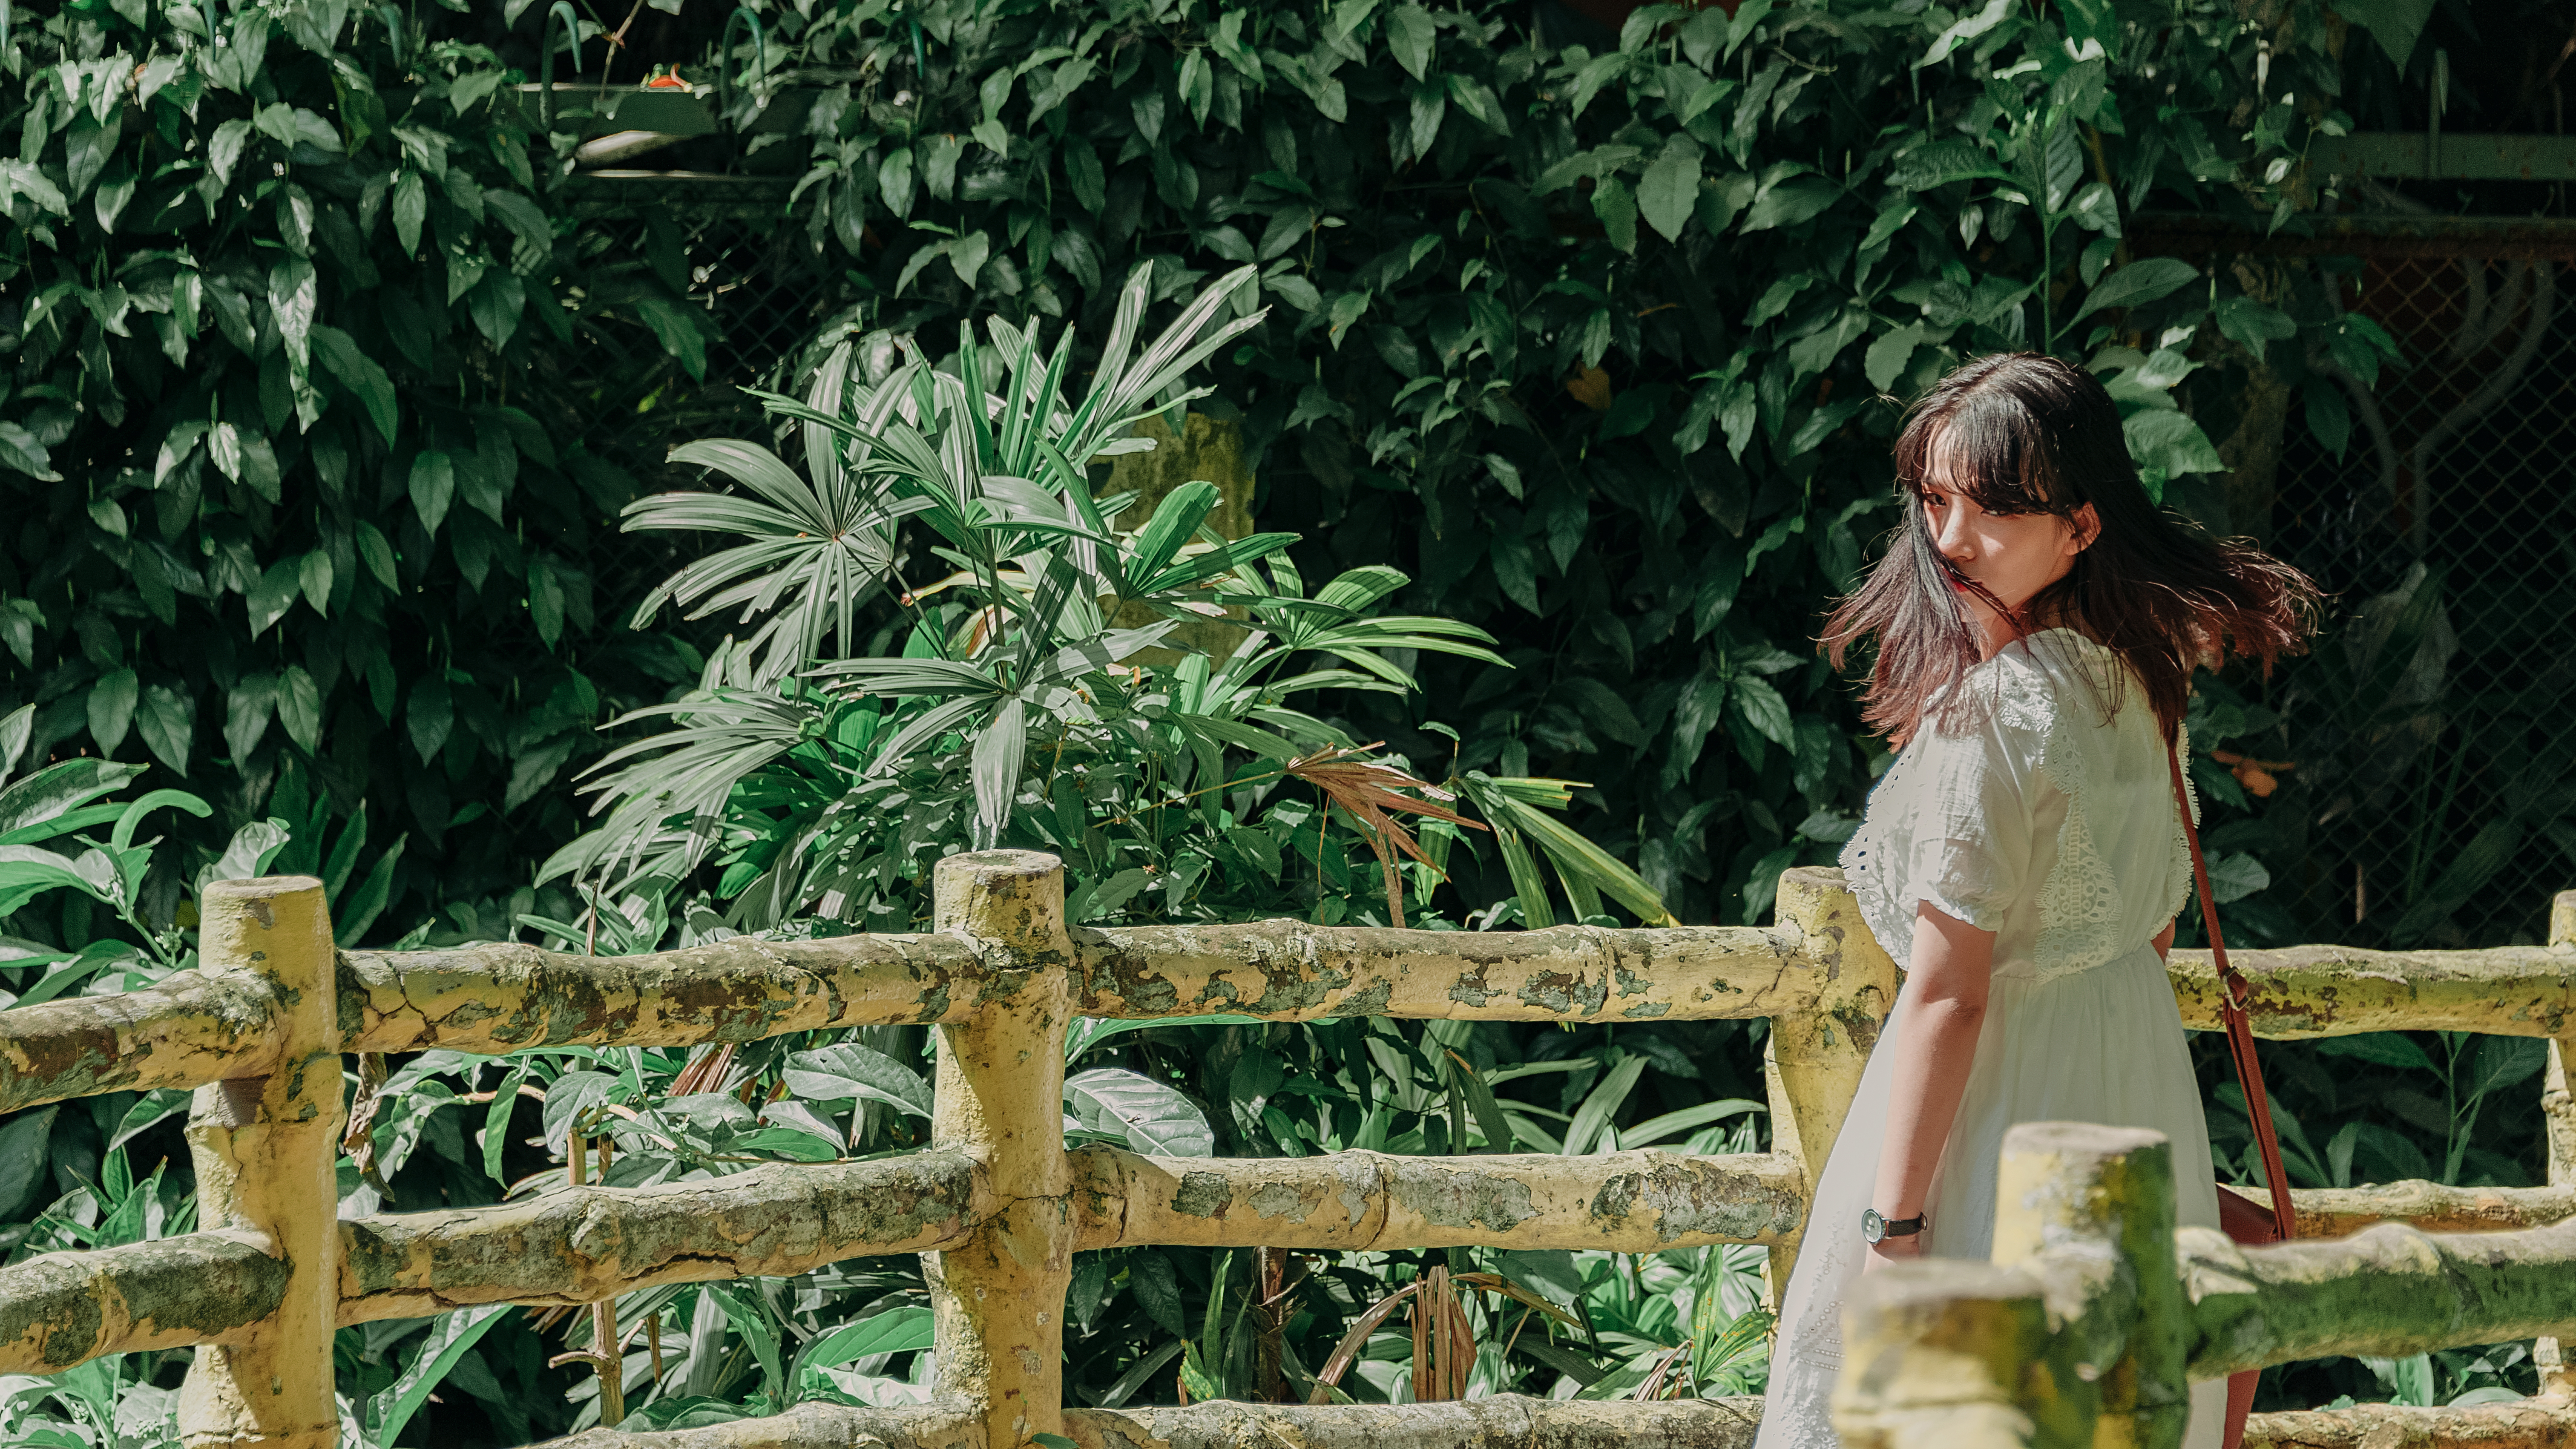
photography, wallpaper, portrait, landscape, cute, lovely, happy, alive, natural, beautiful, beauty, live, plant, tree, jungle, grass, recreation, plantation, girl